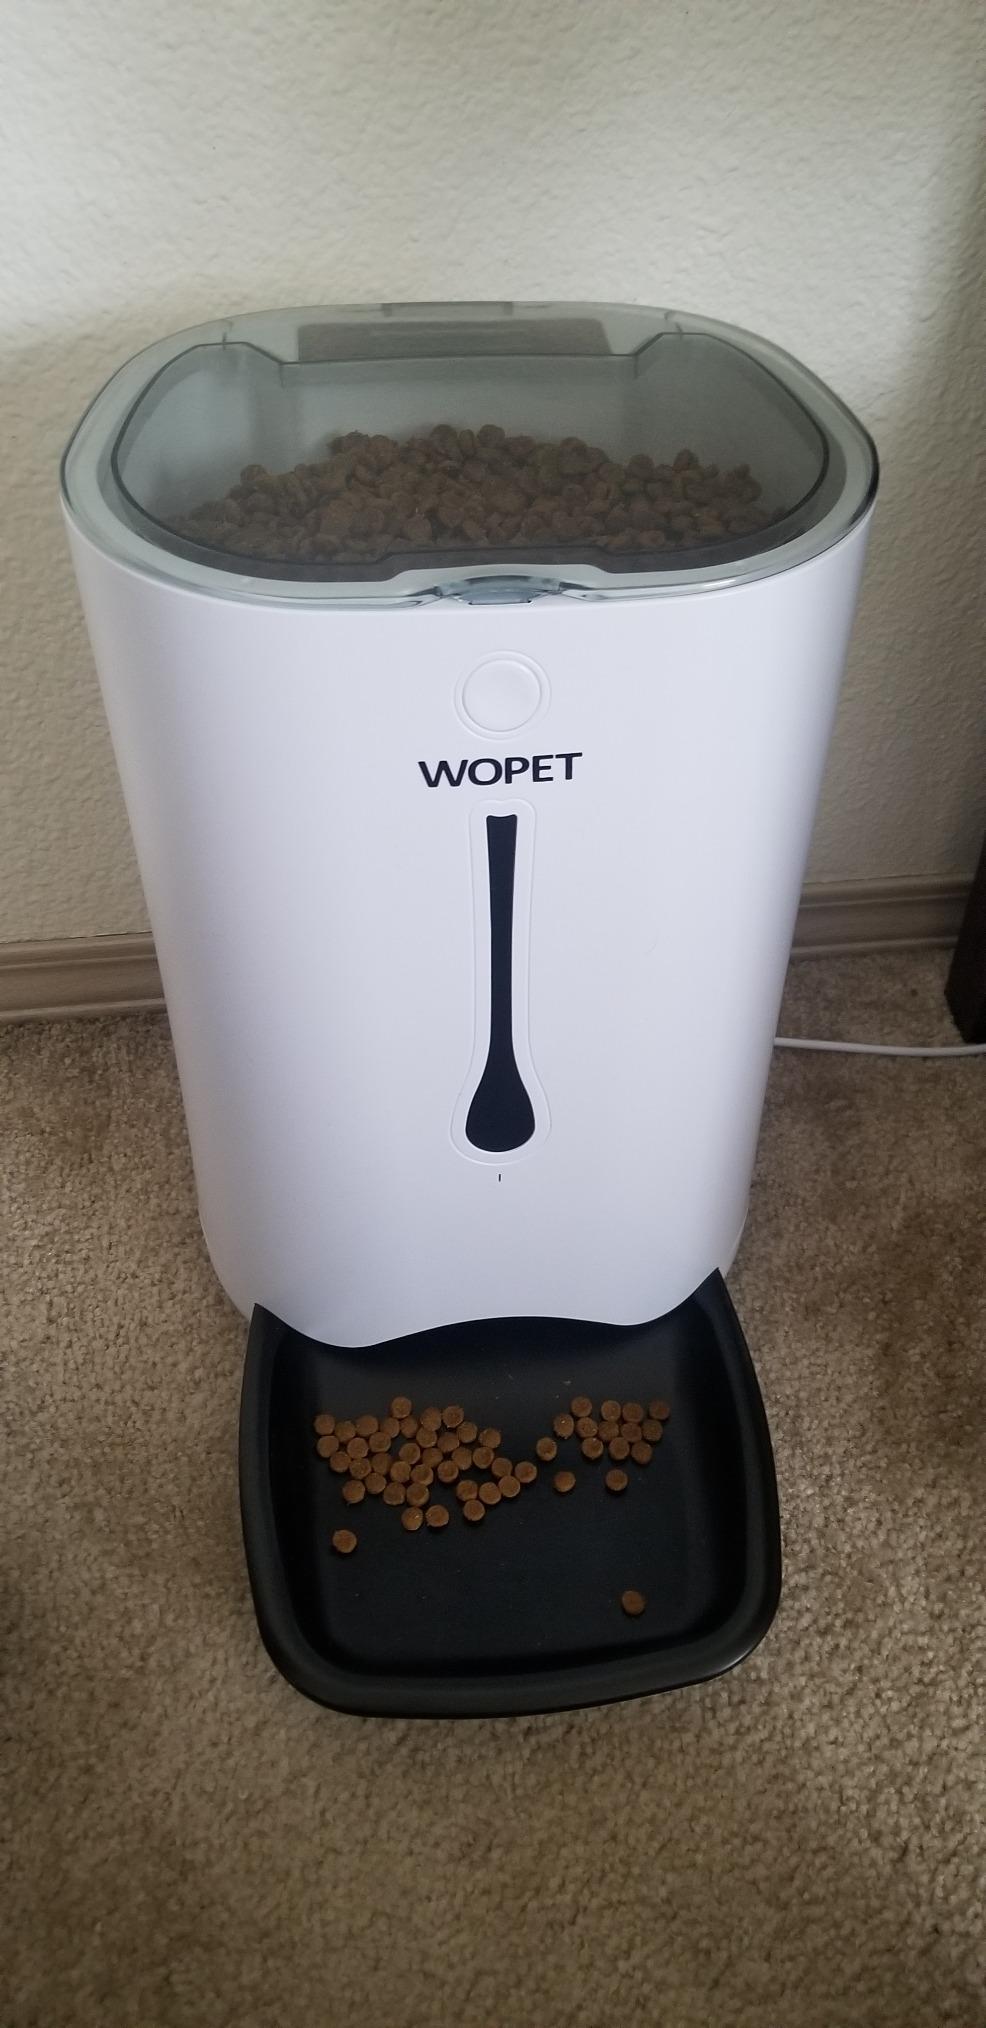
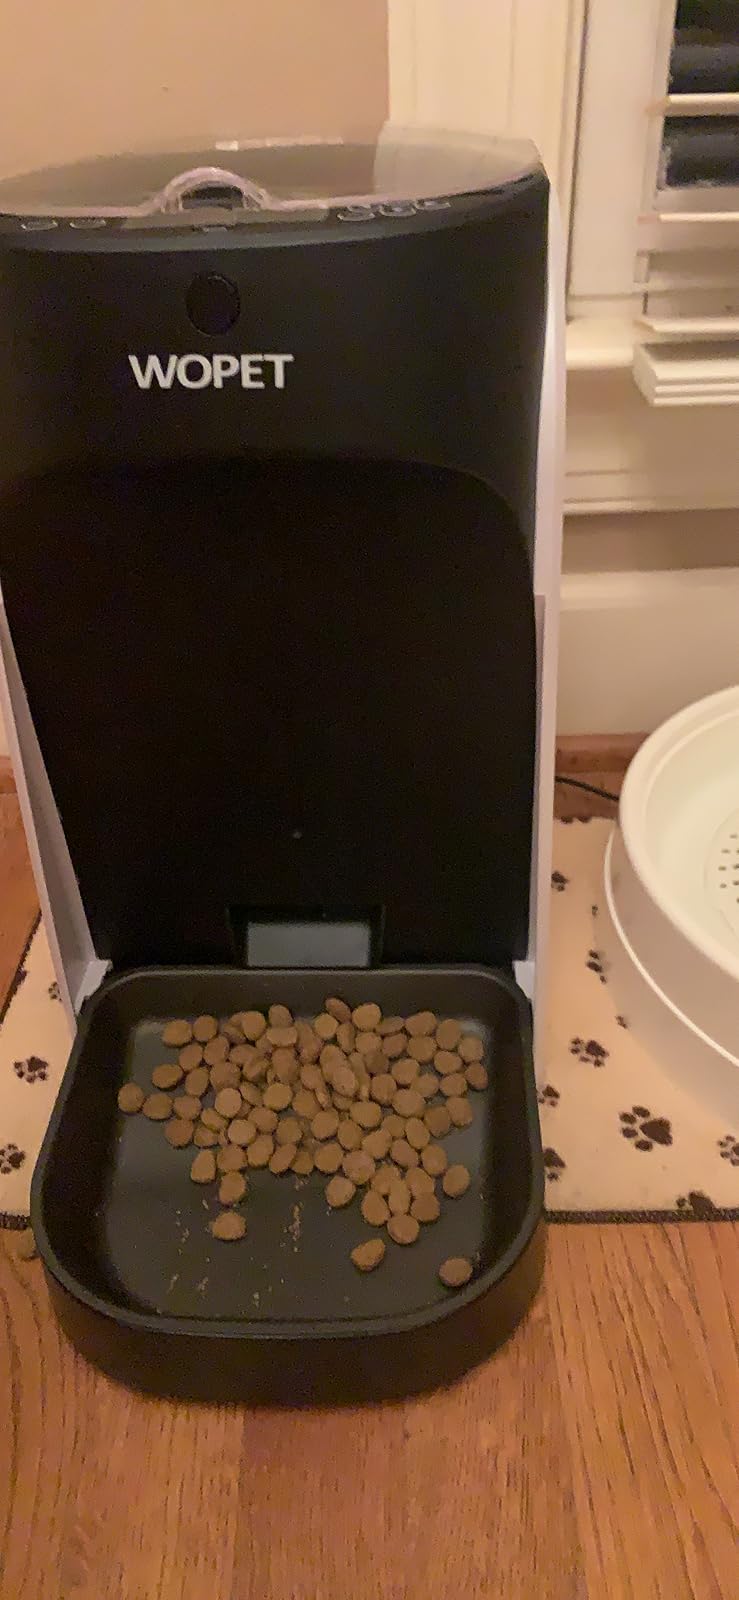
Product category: items_feeder
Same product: no